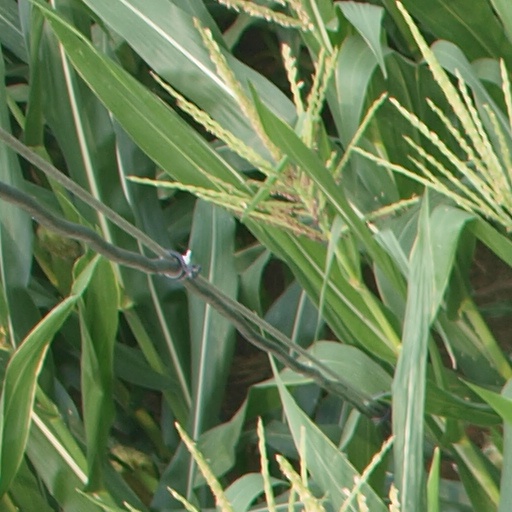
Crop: maize; corn